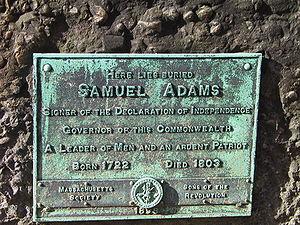
Samuel Adams, né le 27 septembre 1722 à Boston et mort le 2 octobre 1803 dans la même ville, est un homme politique, écrivain et philosophe américain.